Carmelites

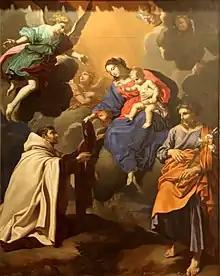
The Virgin Mary presenting the Scapular to Saint Simon Stock

The Order of the Brothers of the Blessed Virgin Mary of Mount Carmel (abbreviated OCarm), known as the Carmelites or sometimes by synecdoche known simply as Carmel, is a mendicant order in the Catholic Church for both men and women. Historical records about its origin remain uncertain; it was probably founded in the 12th century on Mount Carmel in the Holy Land.